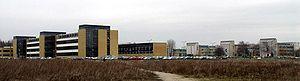
L'université Adam-Mickiewicz de Poznań est l'université pluridisciplinaire publique de Poznań, capitale de la région de Grande-Pologne. Elle a été créée le 7 mai 1919 et a reçu son nom actuel en 1955.